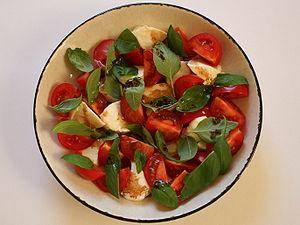
La salade caprese est une spécialité culinaire traditionnelle de la cuisine italienne, originaire de l'île de Capri en Campanie, salade composée et antipasti à base de tomate, mozzarella, basilic, huile d'olive, aux couleurs nationales de l'Italie.
Le vinaigre balsamique ou balsamique désigne une variété de vinaigre traditionnel de la cuisine italienne, à base de moût de raisin cuit traditionnellement élevé et maturé en batterie de fût pendant 3 à 5 ans, ou 12, 18, 25, ou plus de 150 ans pour les crus les plus rares. Baptisé « l'or noir de Modène » il bénéficie d'appellations contrôlées italiennes « IGP » et « traditionnelle DOP » dans les province de Modène ou de Reggio d'Émilie d'où il est originaire.